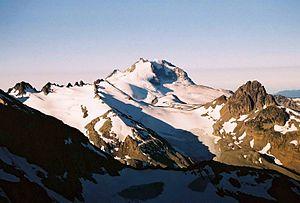
Le mont Garibaldi, en anglais : Mount Garibaldi, nommé d'après l'Italien Giuseppe Garibaldi en 1860, est un volcan endormi situé en Colombie-Britannique, dans le Sud-Ouest du Canada, à environ soixante kilomètres au nord de Vancouver. Le sommet s'élève à 2 678 mètres d'altitude, ce qui en fait le point culminant des chaînons Garibaldi au sein des chaînons du Pacifique, dans la partie méridionale de la chaîne Côtière. Il surplombe le champ volcanique du lac Garibaldi situé au nord, et fait partie de la ceinture volcanique de Garibaldi, à l'extrémité septentrionale de l'arc volcanique des Cascades. Sa dernière éruption date d'environ 10 000 ans et il demeure une menace pour les installations humaines, notamment en raison des séismes et des glissements de terrain qu'il connaît. Malgré un climat relativement clément, son versant oriental surplombe un champ de glace, le névé Garibaldi. Protégés au sein du parc provincial Garibaldi et visibles depuis la ville de Squamish, le sommet et ses environs constituent une destination prisée des adeptes de nature, de randonnée pédestre et de ski de montagne.